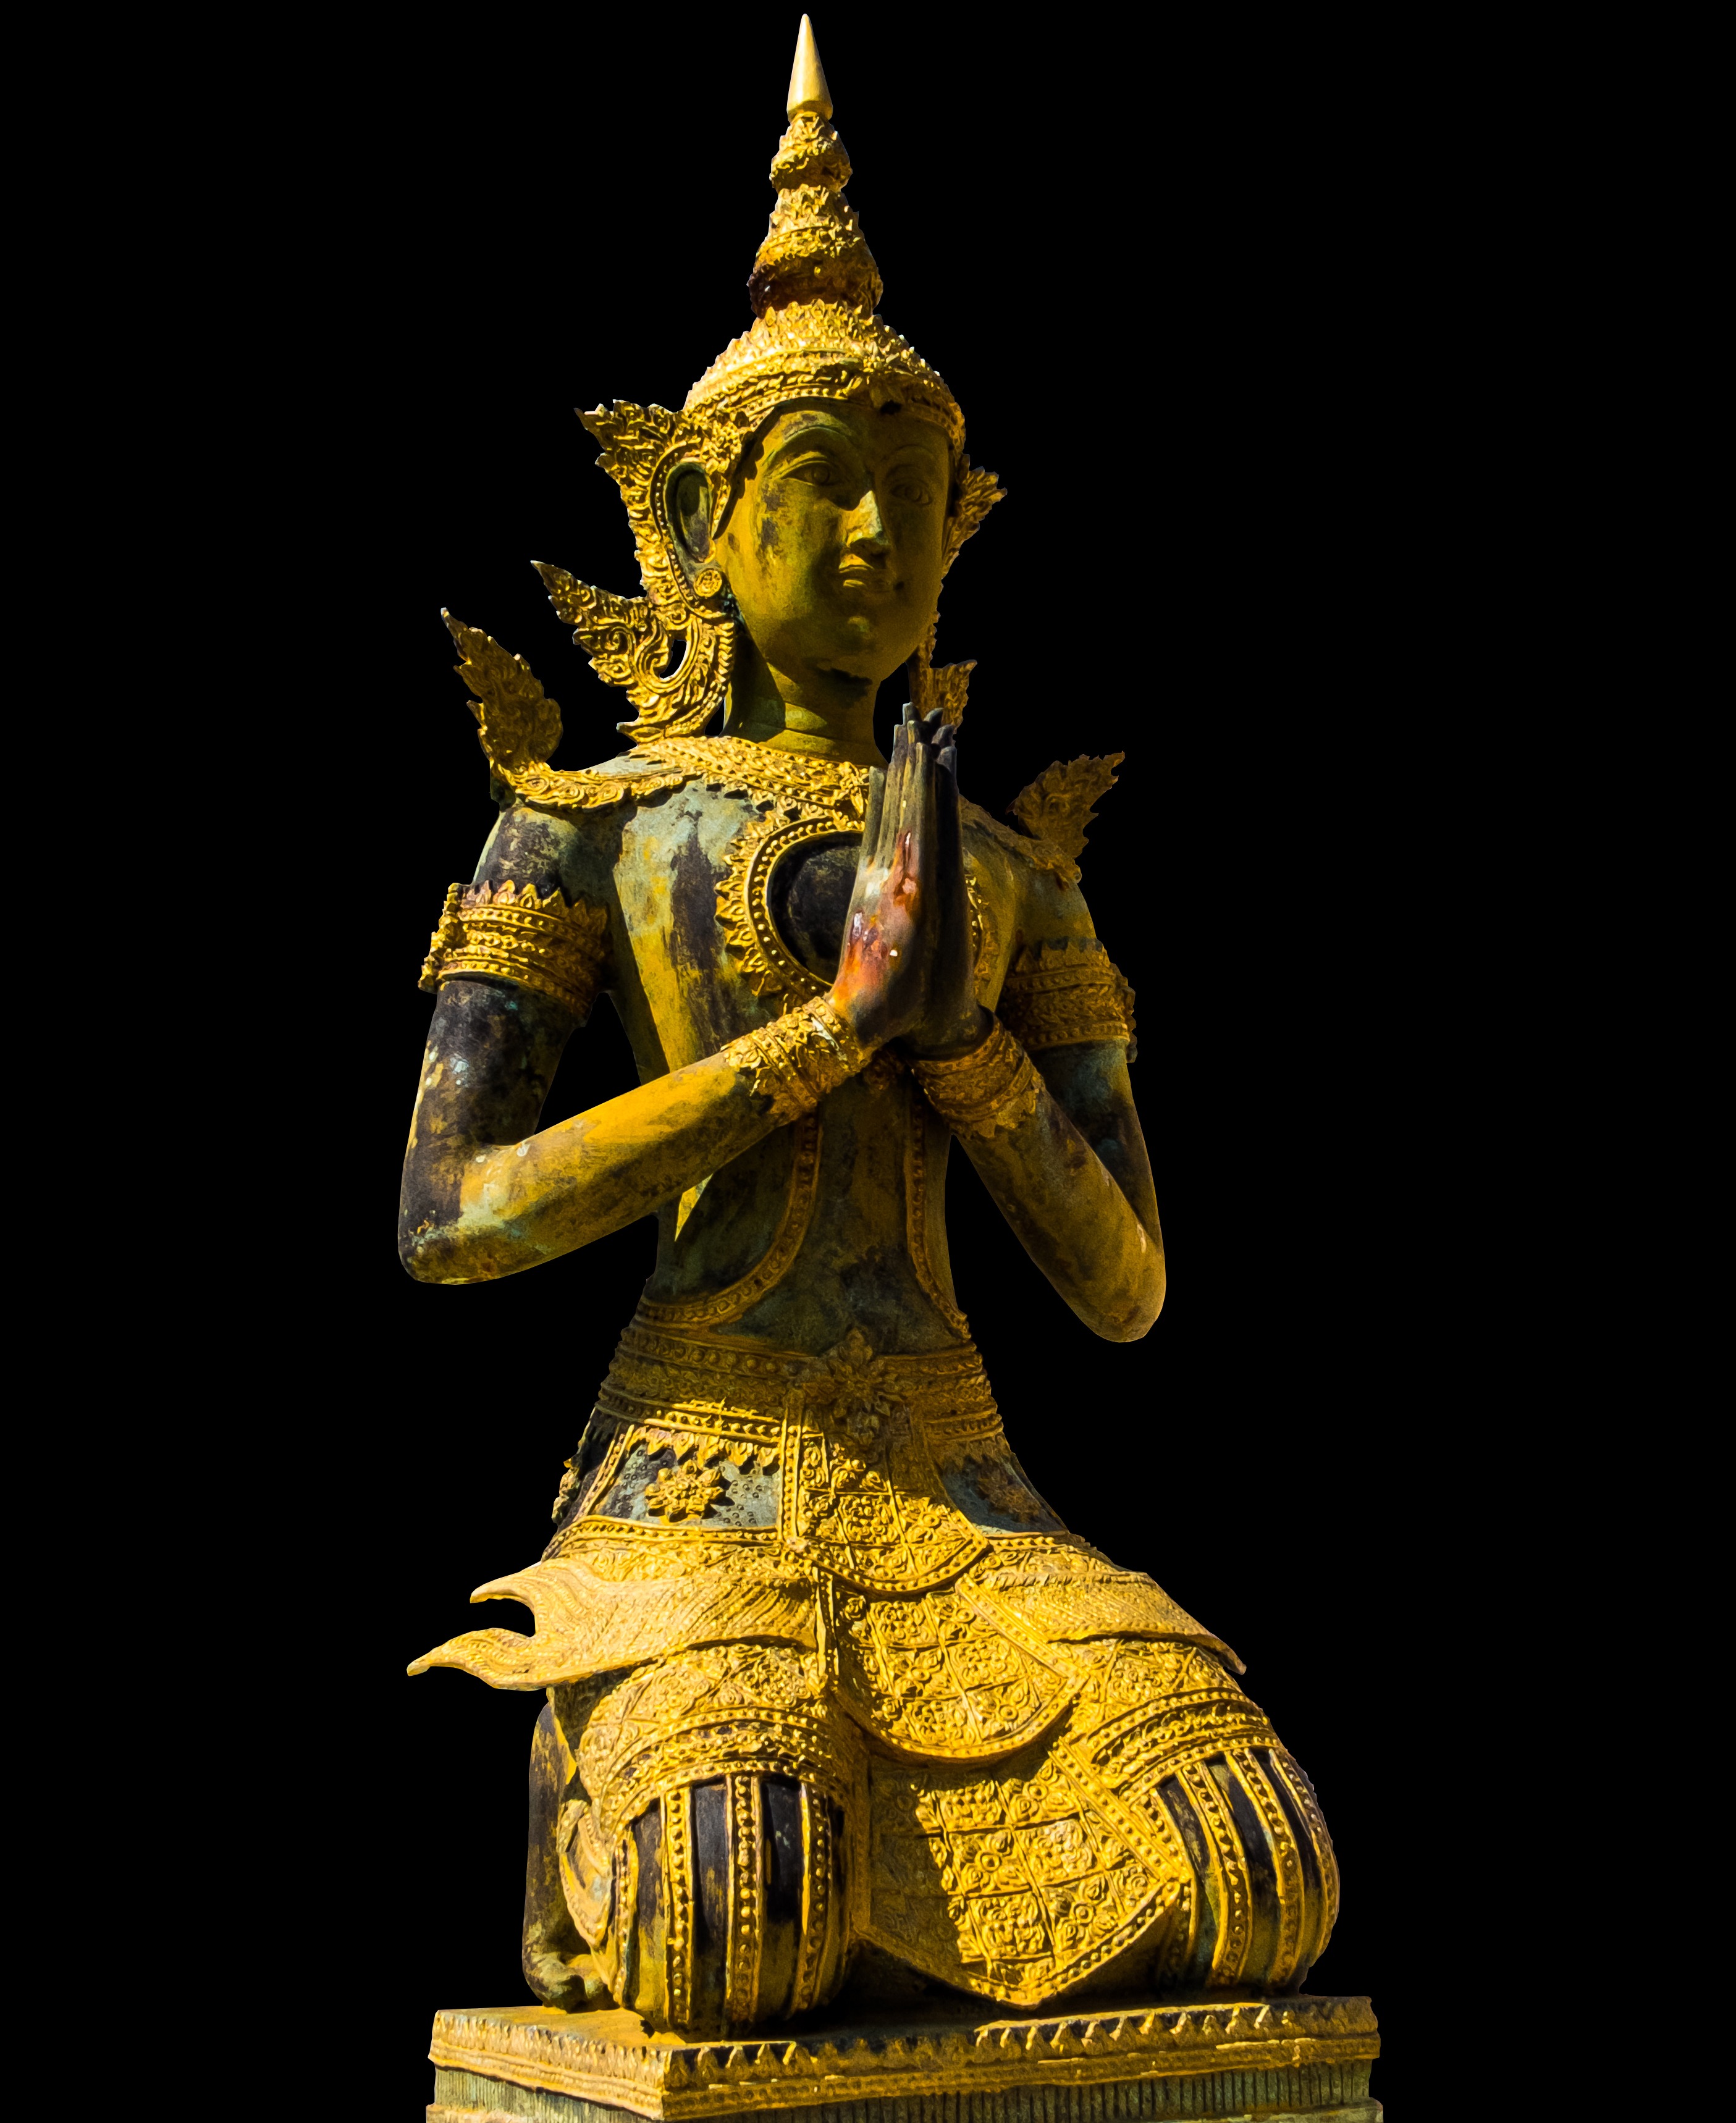
isolated, monument, statue, pray, sculpture, art, temple, deity, carving, mythology, gautama buddha, ancient history, broncefigur